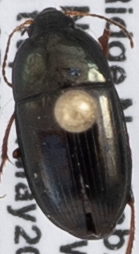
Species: Amara impuncticollis
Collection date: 2018-05-24
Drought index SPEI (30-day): -1.832
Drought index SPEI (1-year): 0.484
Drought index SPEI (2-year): -0.32